Ashdown, Arkansas

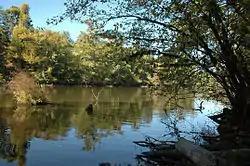
Pond Creek National Wildlife Refuge

Outdoor recreation is plentiful in Ashdown. City Park features a walking trail, playground, tennis courts, baseball and softball diamonds and horseshoe pits. It is also host to the city's farmer's market. Northeast of town, Lake Millwood offers visitors boating, fishing, camping and hiking opportunities along its shores. Along the lake, Millwood State Park is well known for birding and trophy fishing. The park also offers camping, picnic sites, trails and a marina for visitors. Golf is also available near the lake on the 18-hole golf course at the Millwood Landing Golf and RV Resort. Nearby Beard's Bluff offers camping, hiking, fishing and boating. The Pond Creek National Wildlife Refuge at the intersection of the Mississippi flyway and Central Flyway offers of seasonally flooded hardwood forested wetlands that attract wintering waterfowl and deer. Seasonal hunting is offered, as well as fishing, camping and photography.